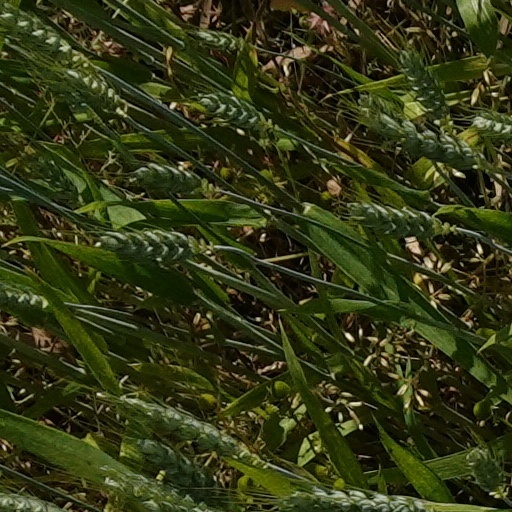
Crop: wheat